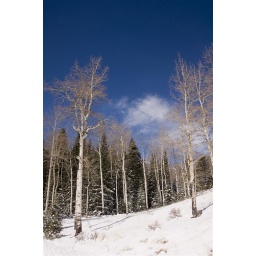
Went out looking after the blizzard while in Colorado and enjoyed the blue sky and snow!